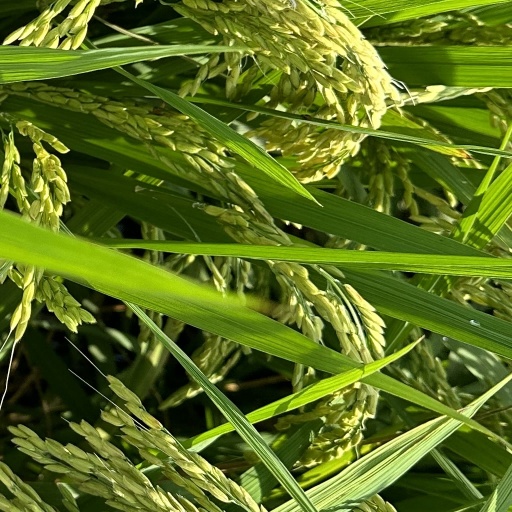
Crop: rice